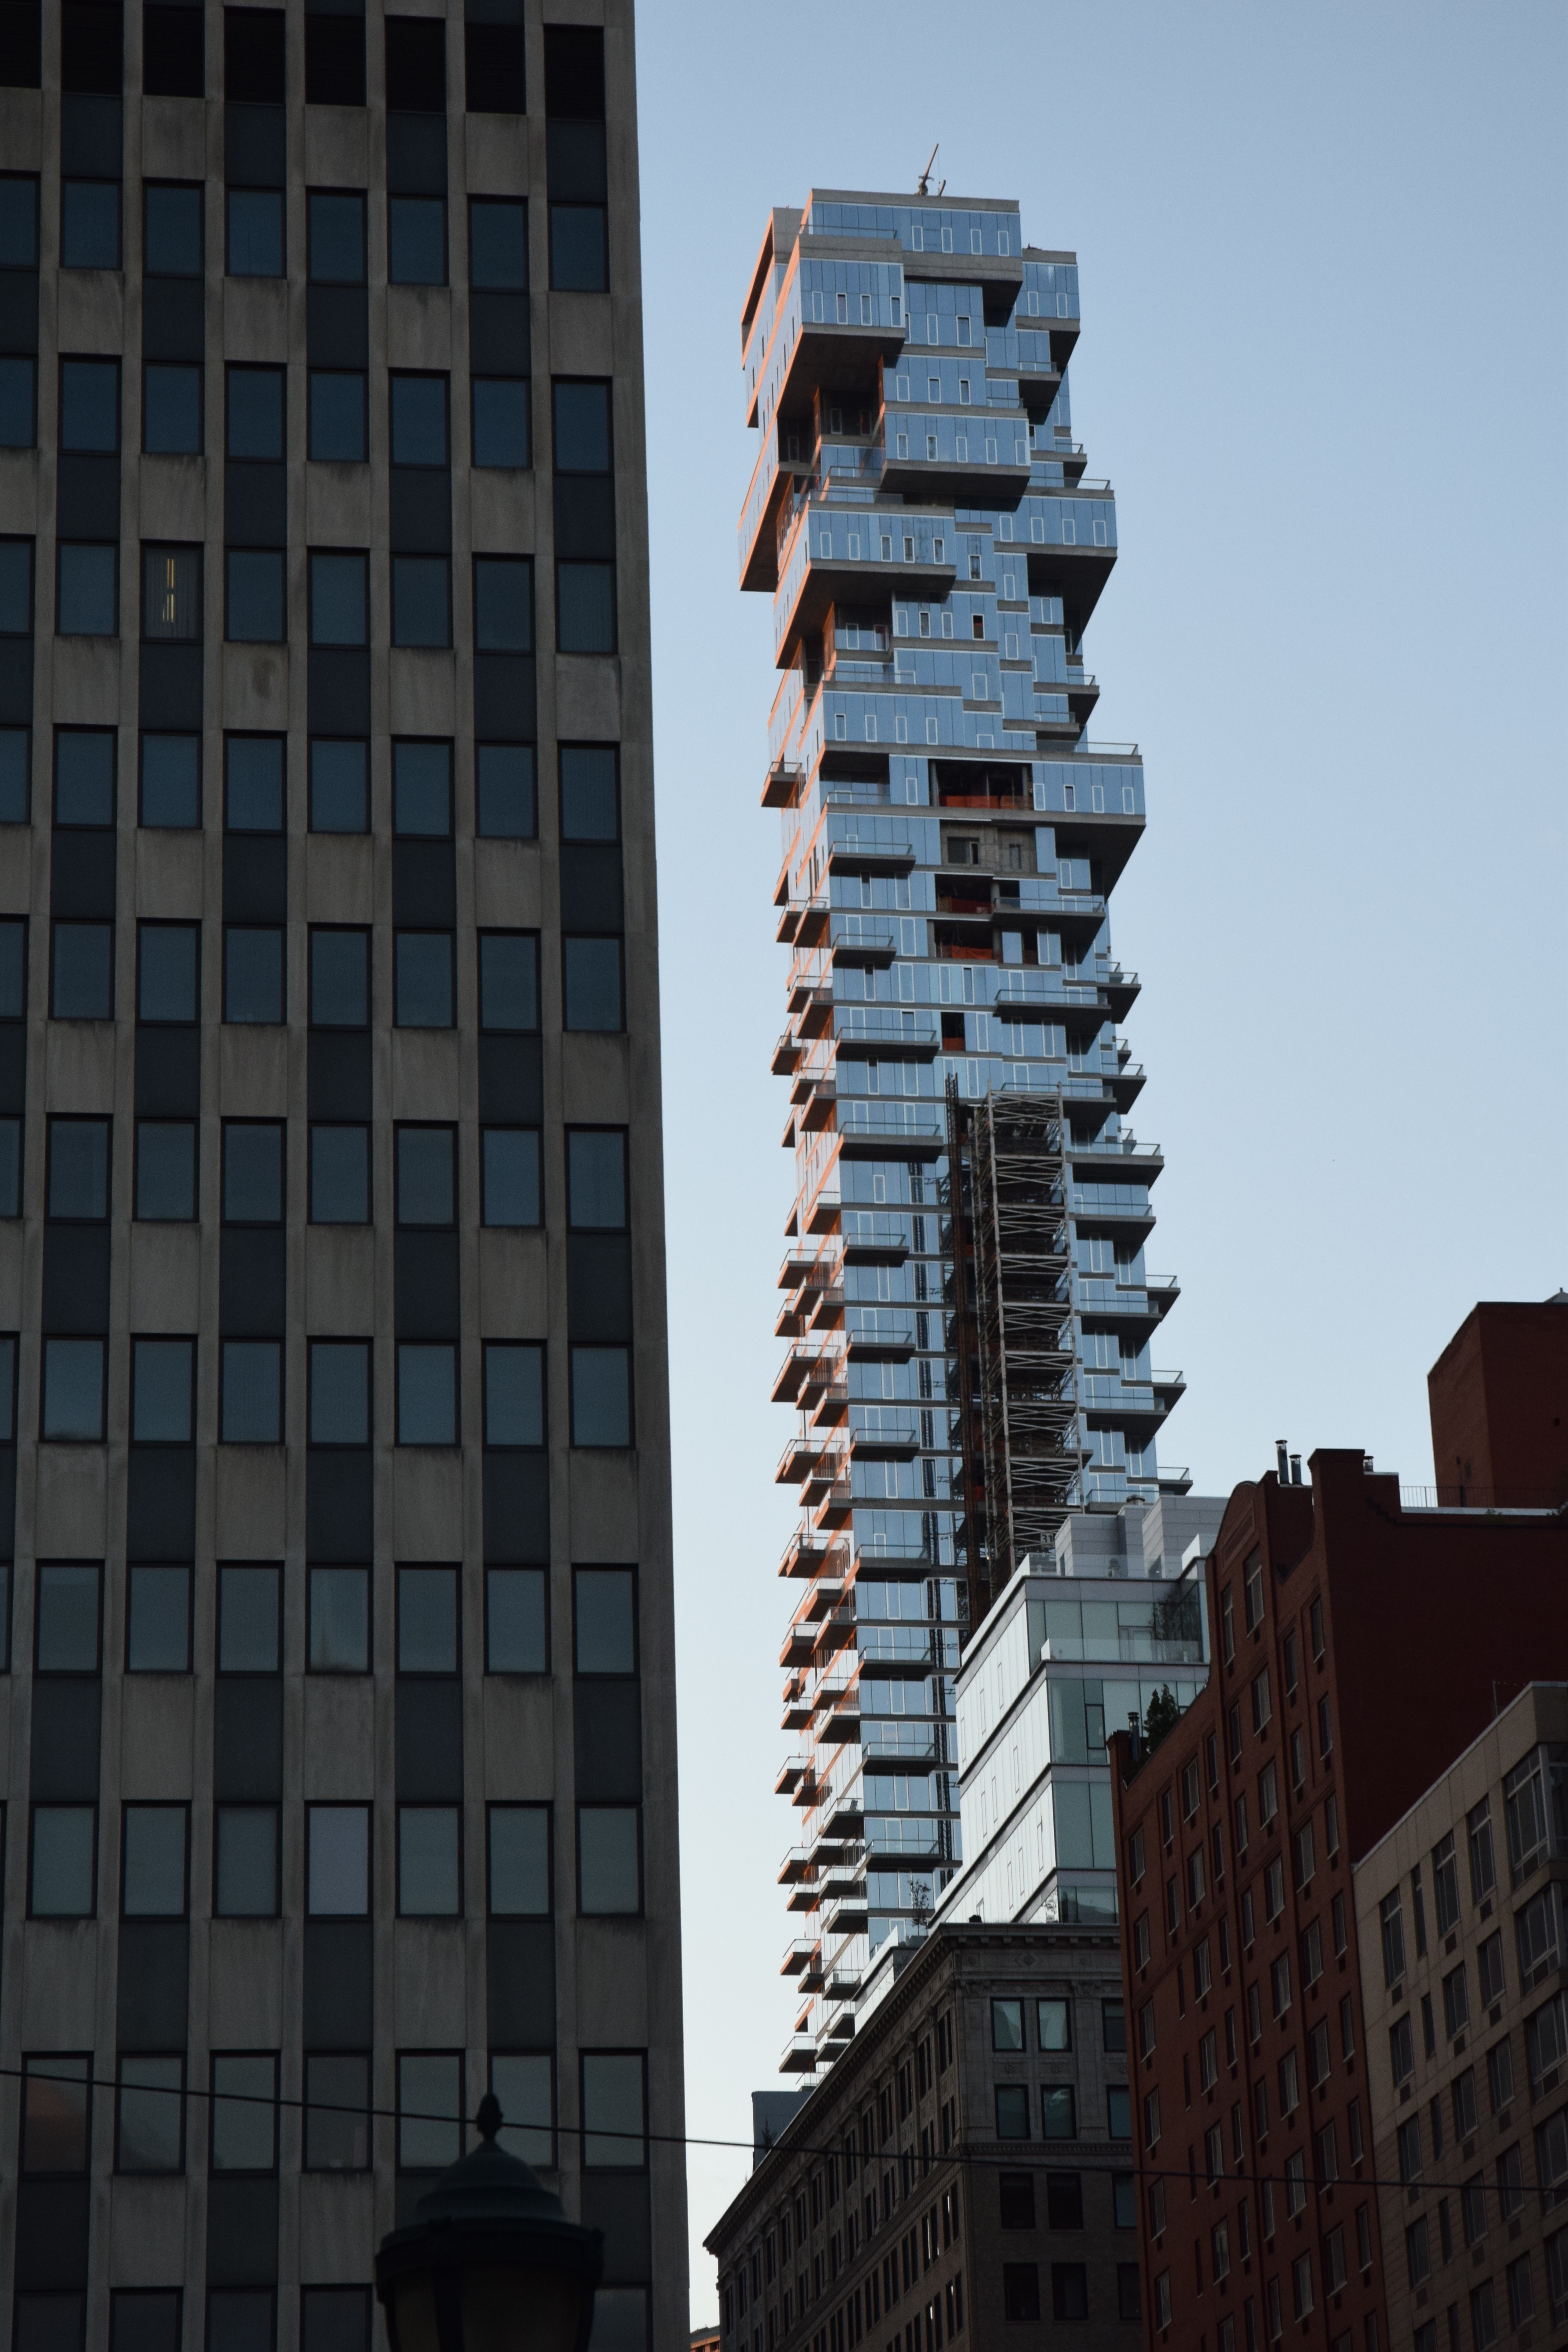
architecture, skyline, city, skyscraper, cityscape, downtown, tower, landmark, facade, tower block, metropolis, condominium, neighbourhood, urban area, residential area, human settlement, metropolitan area